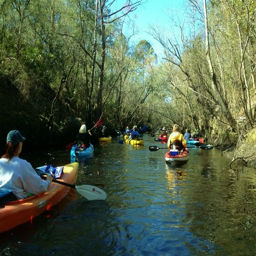
the beauty of the natural .